United Nations Security Council Resolution 887

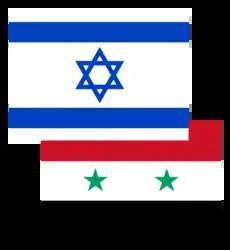
Flags of Israel and Syria

United Nations Security Council resolution 887, adopted unanimously on 29 November 1993, after considering a report by the Secretary-General Boutros Boutros-Ghali regarding the United Nations Disengagement Observer Force (UNDOF), the Council noted its efforts to establish a durable and just peace in the Middle East.